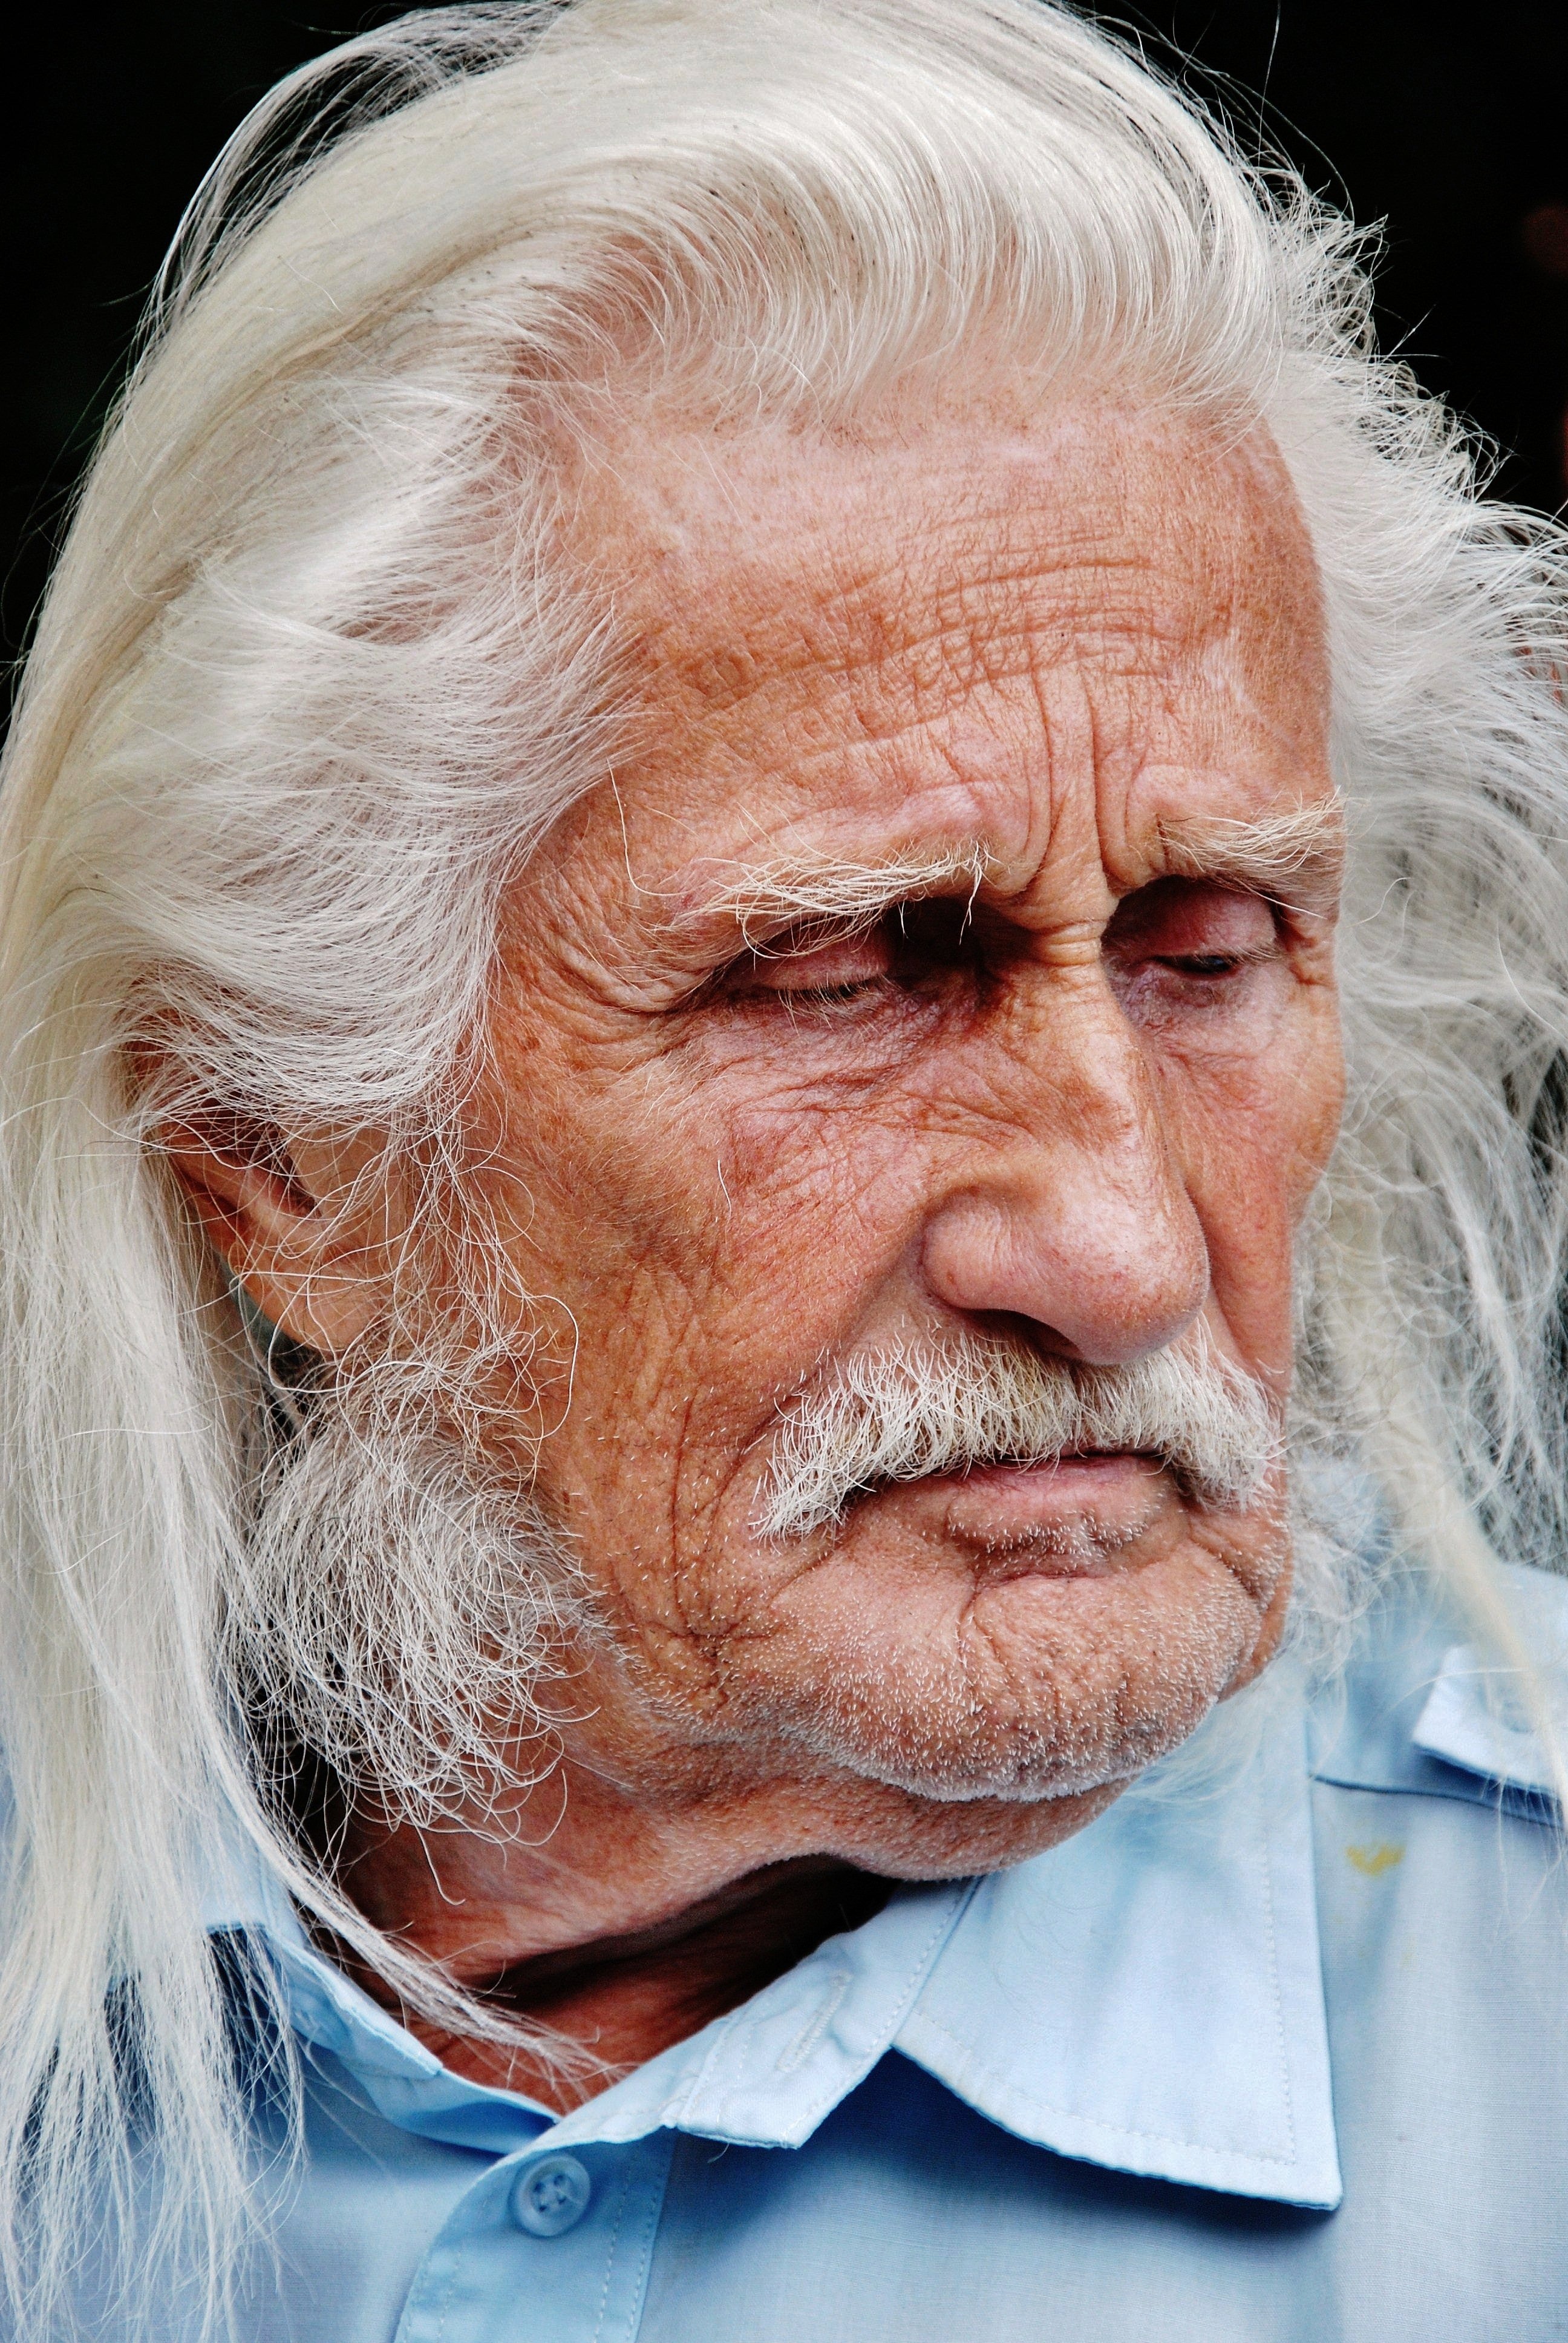
man, person, people, white, old, male, portrait, human, senior citizen, close up, face, men, nose, gentleman, eye, head, faces, indian, persons, grandparent, facial hair